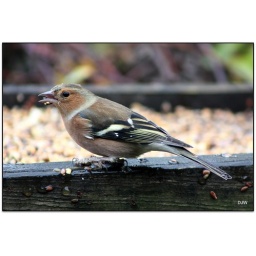
Male chaffinch at the bird table - very likely a this year's model in it's new adult plumage.